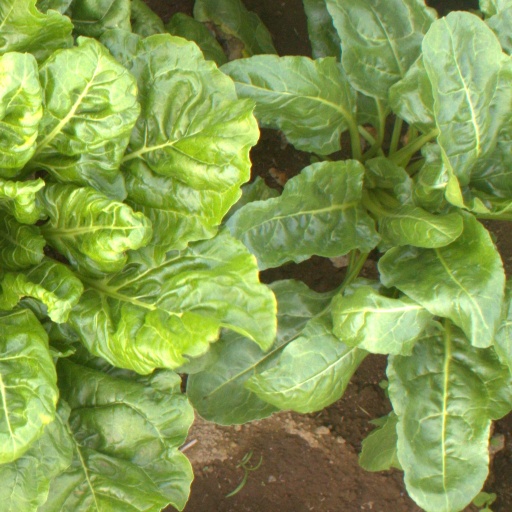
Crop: sugar beet